Russian Kyiv convoy

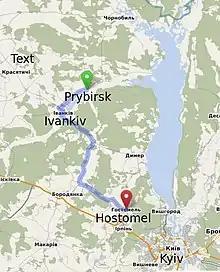
Approximate location of the Russian Kyiv convoy according to The Economist.

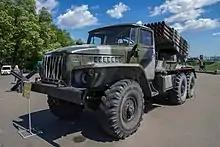
One BM-21 Grad Russian military vehicle, similar to the type used in the Kyiv convoy

The Russian Kyiv convoy was a column of Russian military vehicles stretching some in Kyiv Oblast from to Hostomel via Ivankiv involved in the Russian invasion of Ukraine beginning on 24 February 2022. It initially threatened Kyiv, but then halted for reasons that remain unclear. Commentators have suggested that the large number of soldiers and vehicles may have had issues with fuel and food shortages, and may have also been delayed by attacks from the Ukrainian military.